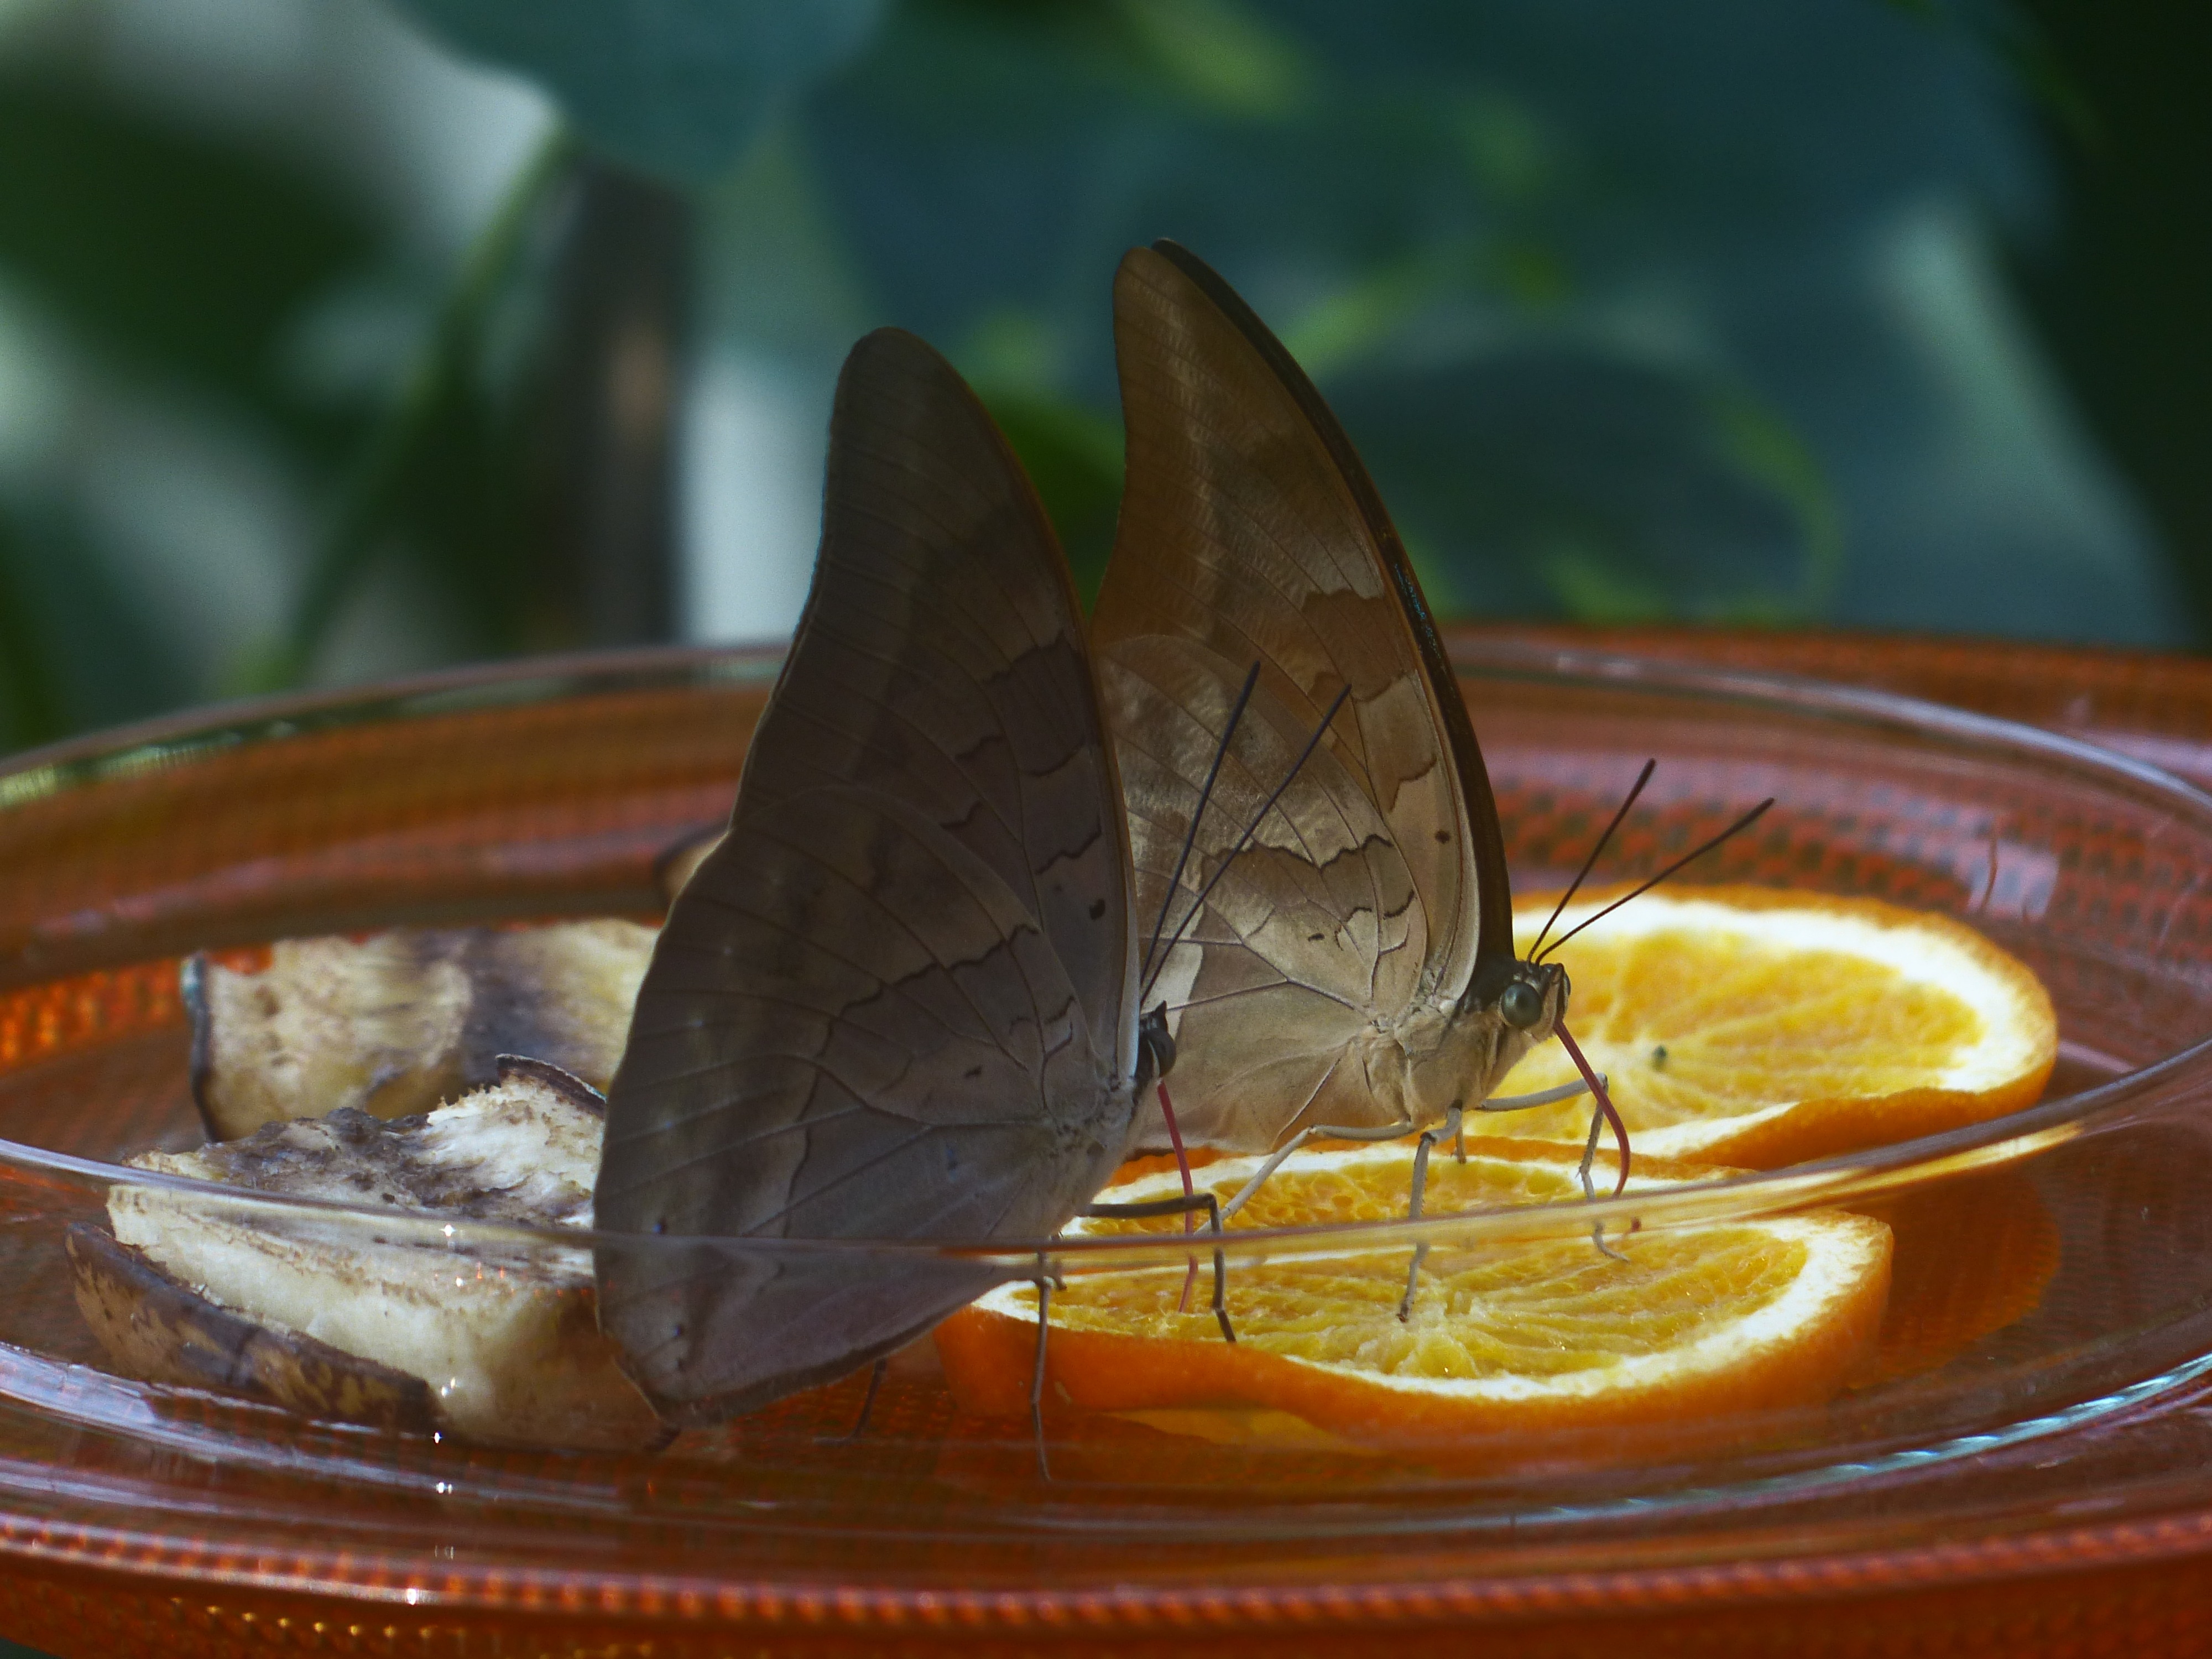
wing, leaf, dish, food, produce, tropical, insect, rest, butterfly, fish, cuisine, invertebrate, camouflage, feeding, bananas, exotic, butterflies, oranges, nymphalidae, bottom, macro photography, sugar water, grey brown, dovetail, edelfalter, diurnal, butterfly house, orange slices, butterfly art, tropics butterfly, underside of wings, tropical butterflies, blue cobbler, prepona demophon, archaeoprepona demophon, archaeoprepona demophoon gulina, discreetly patterned, blue striped dovetail, demophon, neo tropics, neotropisch, prepona